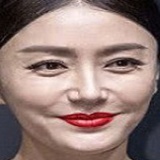
diễn viên Tần Lam